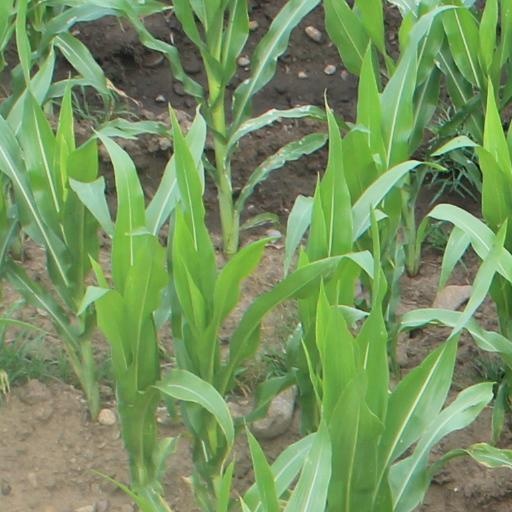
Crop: maize; corn